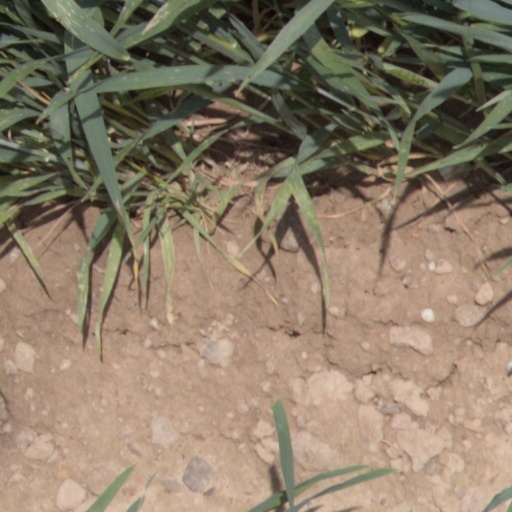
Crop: wheat